Gabriela Slavec

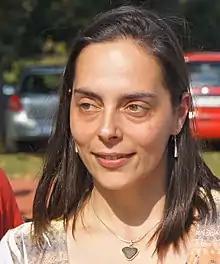
Slavec in Frankenthal, 2012

Gabriela Slavec is a Slovenian female ballooning athlete, who became European Champion in 2010.